Spanish cruiser Infanta Maria Teresa

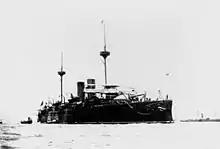
"Infanta Maria Teresa" at São Vicente in the Cape Verde Islands sometime between 14 and 29 April 1898.

"Infanta Maria Teresa", "Almirante Oquendo", and "Vizcaya" were built by "Sociedad Astilleros del Nervión" ("Nervión Shipyards") at Sestao, Spain. "Infanta Maria Teresa" was laid down on 24 July 1889 and launched on 30 August 1890 in a ceremony presided over by Maria Christina, Queen Regent of Spain., and was completed in 1893. While she was fitting out, the shipyard began to experience increasing financial problems during 1891, and these brought the construction of all three cruisers to a standstill in April 1892, prompting the Spanish government to intervene and appoint "Capitán de navío" (Ship-of-the-Line Captain) Pascual Cervera y Topete to serve as director of the shipyard. It was decided to move the three incomplete ships to Ferrol to complete fitting-out. "Infanta Maria Teresa" departed Sestao at 14:00 on 1 September 1893 and arrived at Ferrol on the morning of 2 September 1893, maintaining a constant speed of during the voyage with six boilers lit. She conducted official speed trials off Galicia on 18 September 1893, during which she was expected to reach at natural draft and at forced draft. She was delivered to the Spanish Navy in 1893. The construction delays caused the cost of each cruiser, set at 15 million pesetas when they were ordered, to rise to about 20 million pesetas each by the time of their completion.